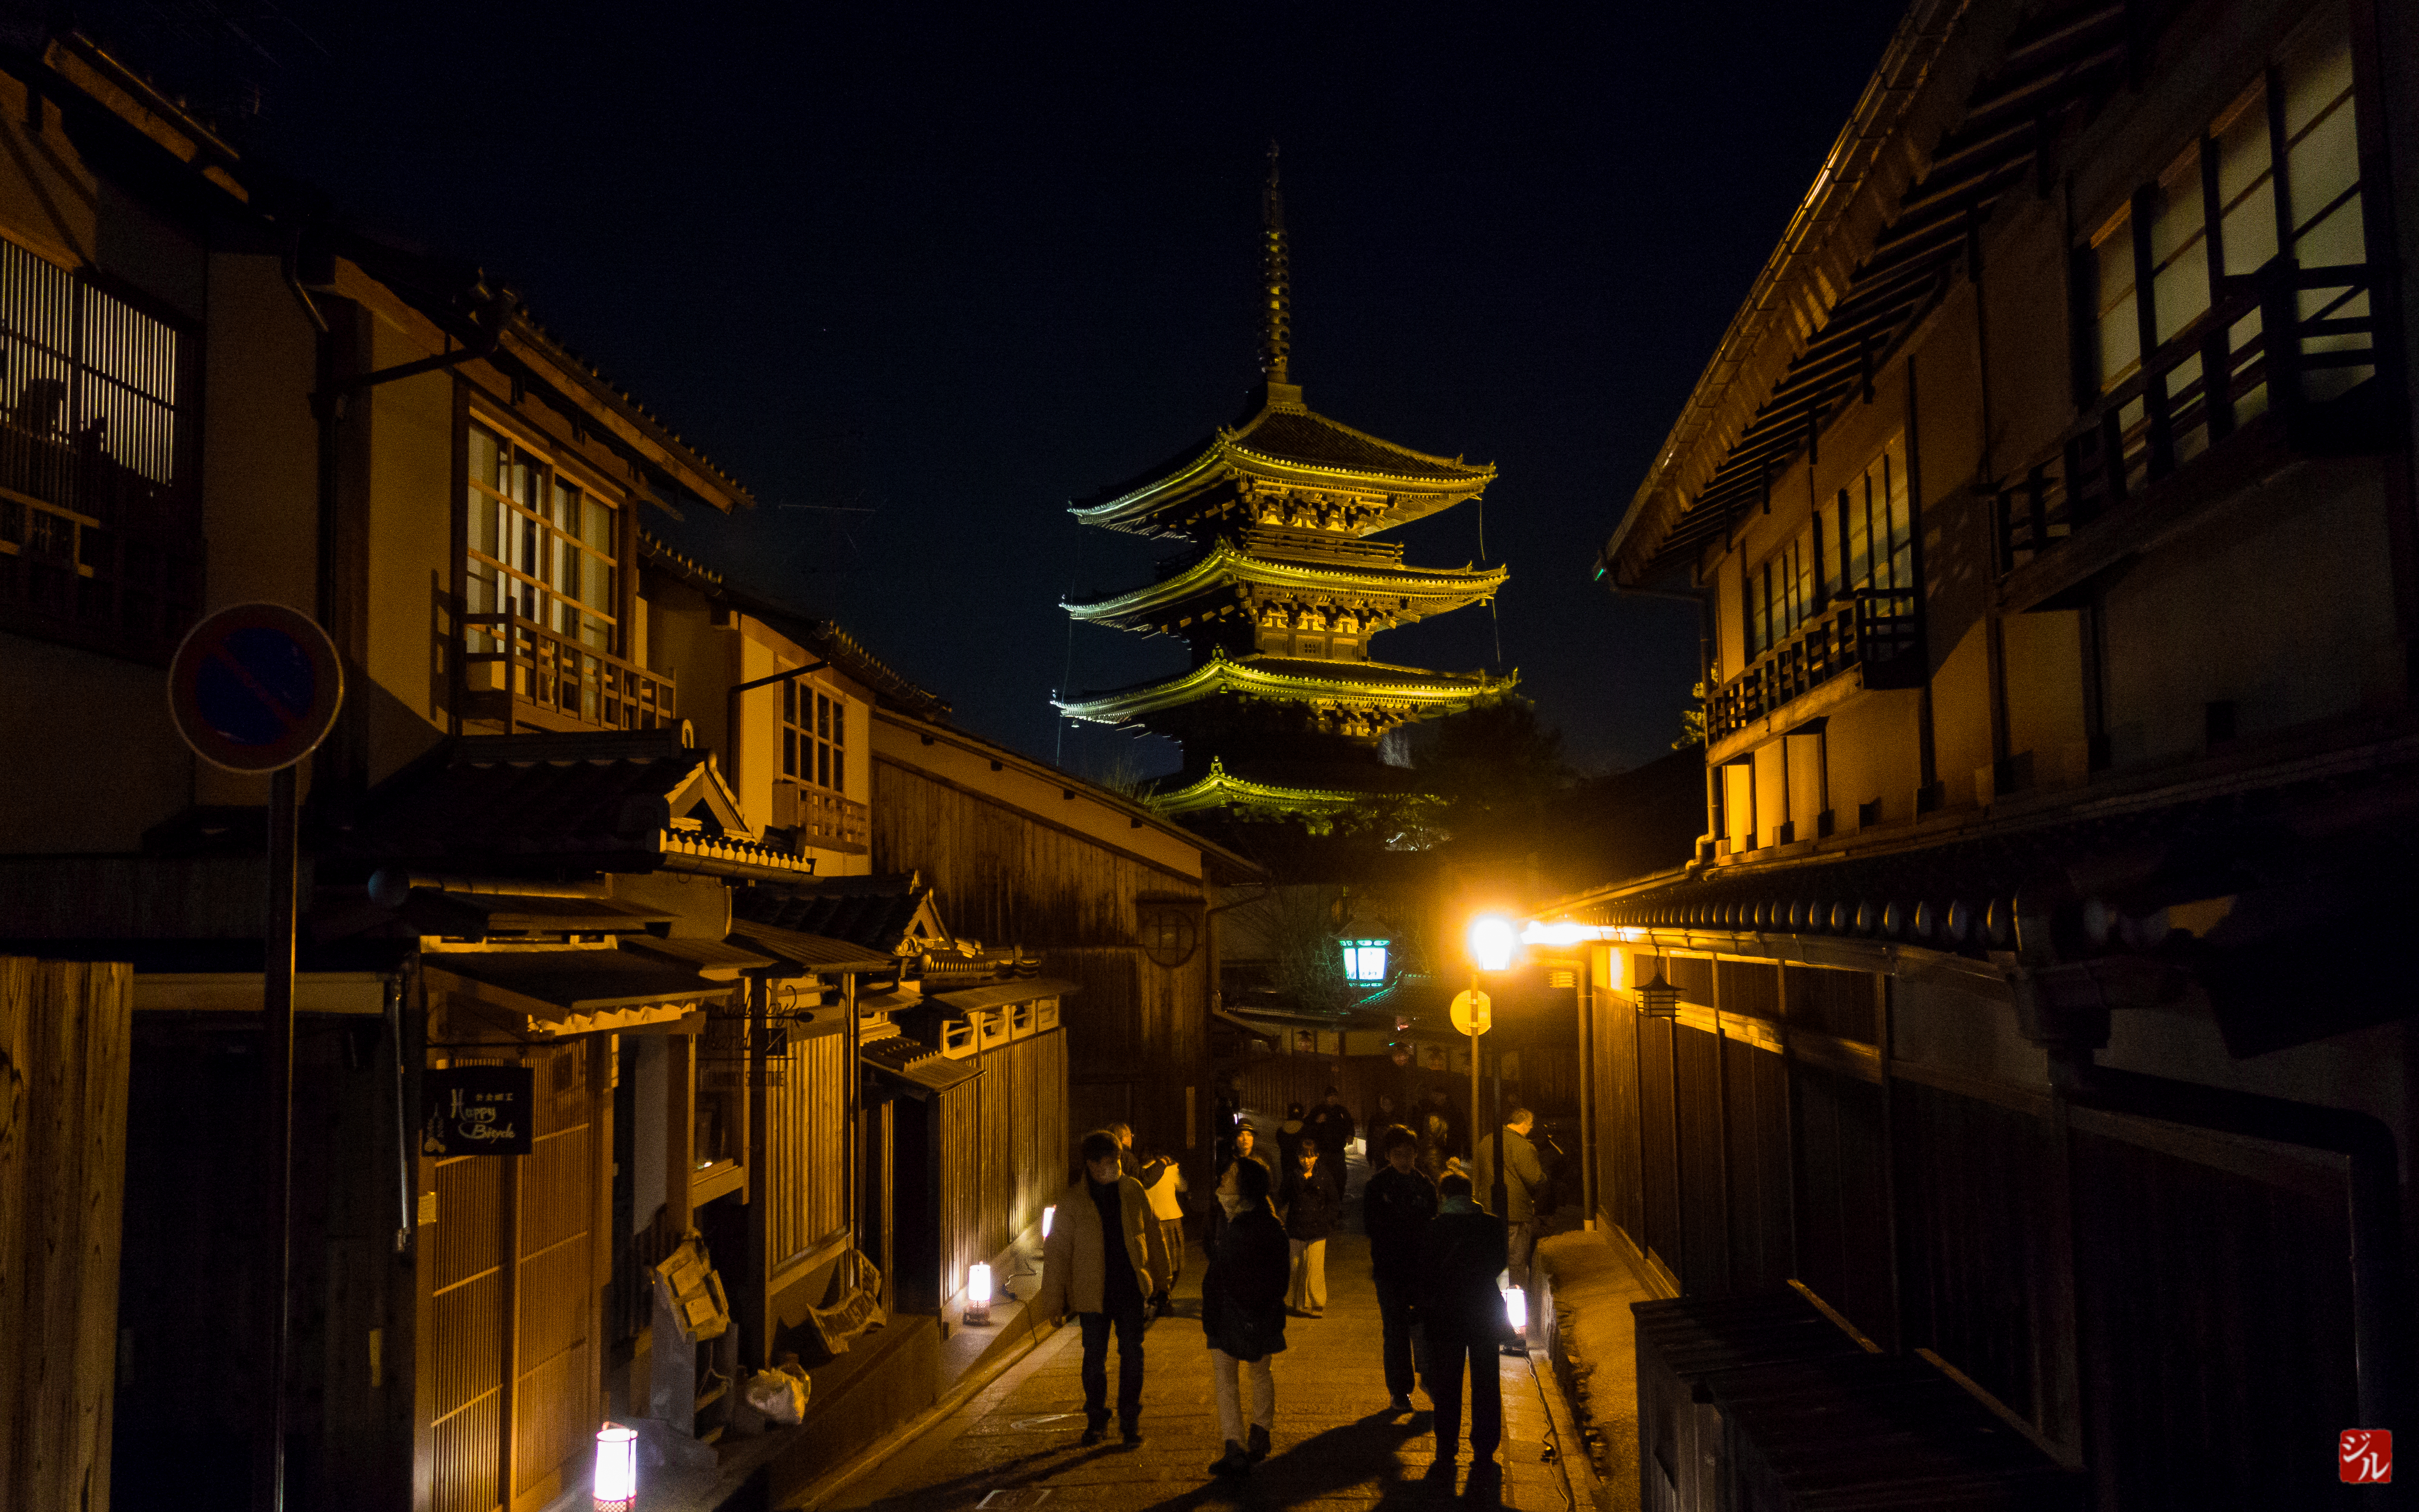
light, road, street, night, town, city, cityscape, evening, darkness, lighting, 2013, japon, metropolis